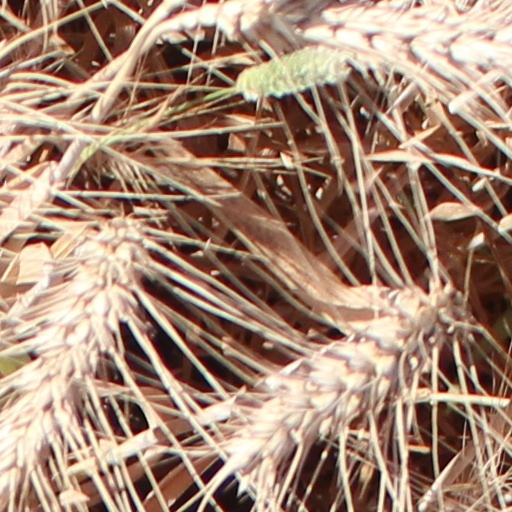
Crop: wheat